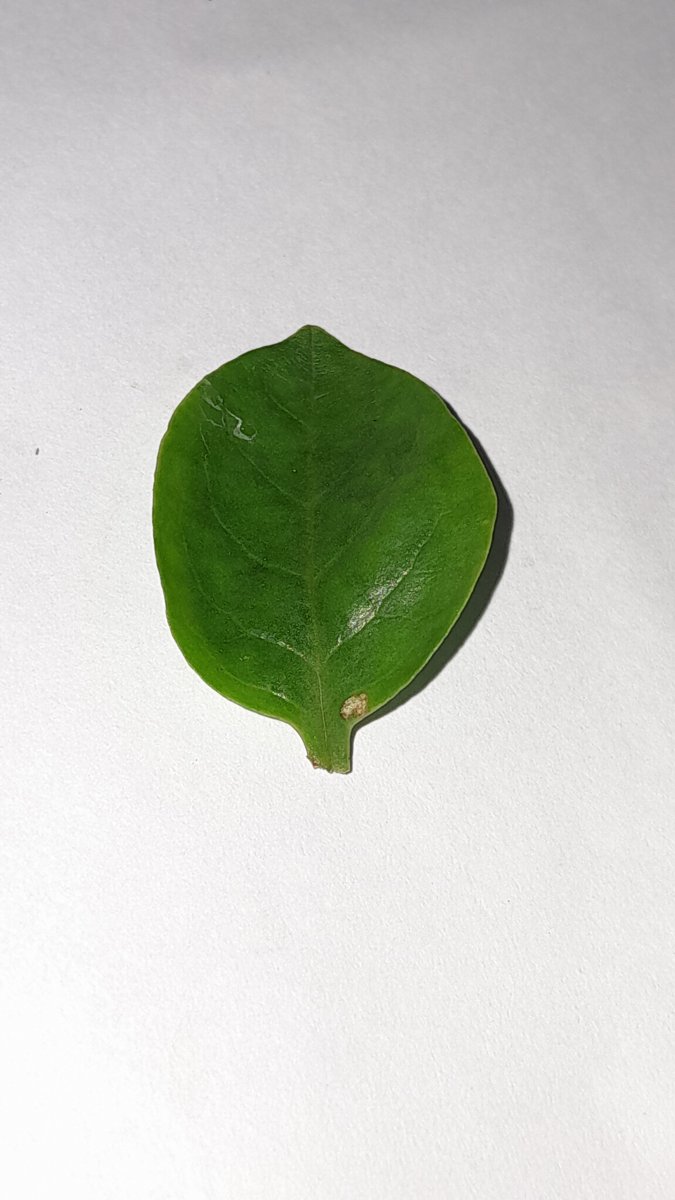
Label: Healthy-Leaf